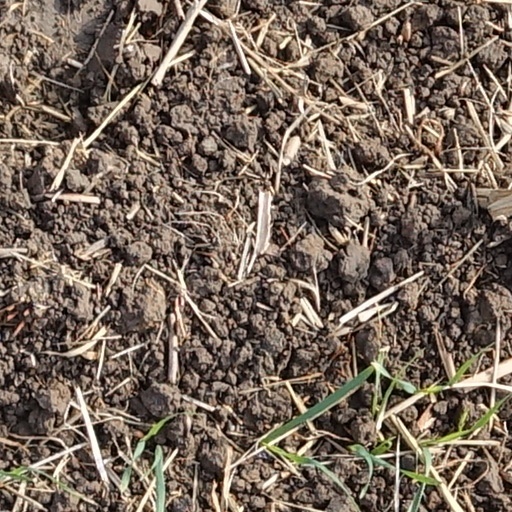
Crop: wheat